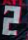
Number: 2